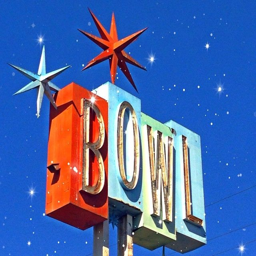
this sign was all that was left of the bowling alley and even it is gone now .